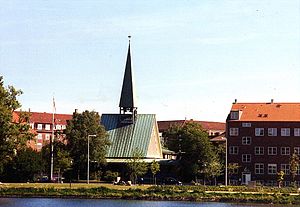
Sjømannskirken
Den norske sømandskirke i København, Kong Haakons kirke
Kong Haakons Kirke, Københavns Kommune
Sjømannskirken – norsk kirke i utlandet er en frivillig organisation tilknyttet den norske kirke. 30 kirker ligger i 17 lande.